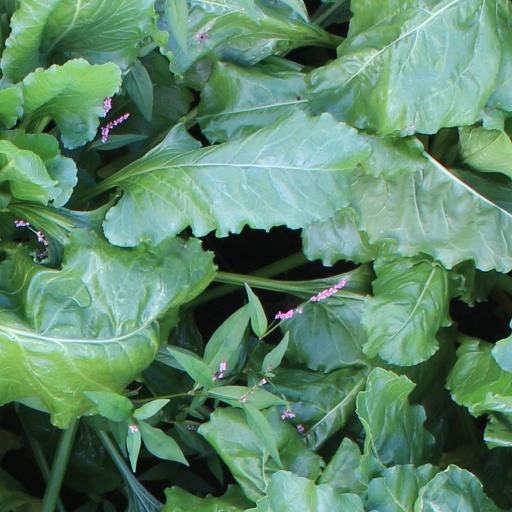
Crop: sugar beet